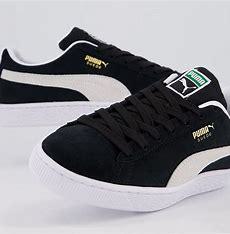
Brand: Puma
Model: Suede